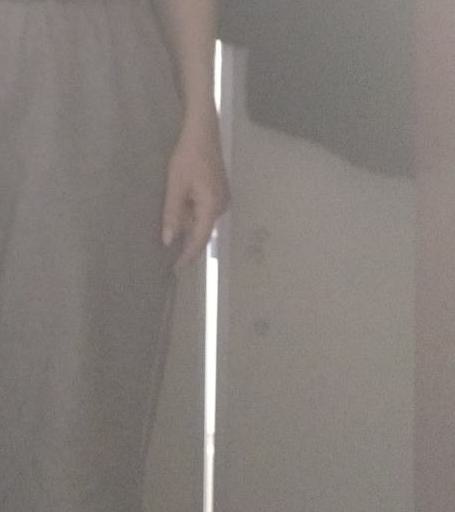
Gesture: no_gesture